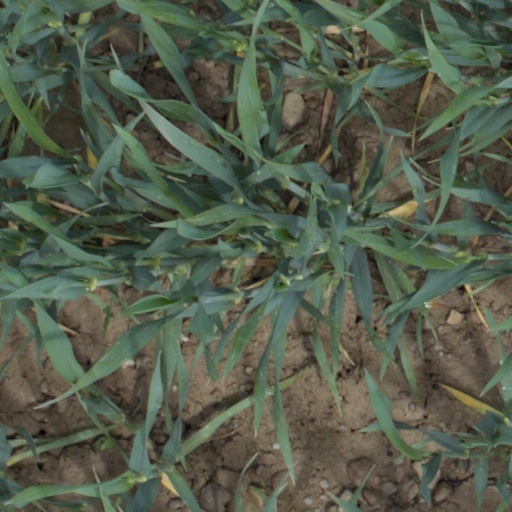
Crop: wheat